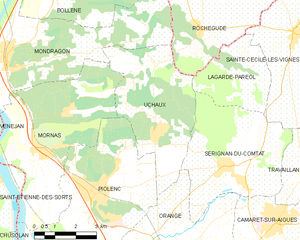
Carte des communes françaises Uchaux